Holger Apfel

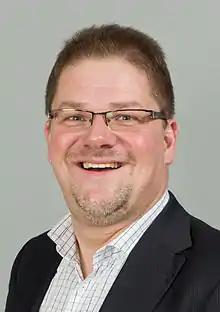

Holger Apfel (born 29 December 1970) is a German politician who was the leader of the far-right National Democratic Party of Germany (NPD) from 2011 to 2013. He was a member of the Saxon Parliament between 2004 and 2014, serving as the chairman of the NPD parliamentary group and a member of the presidium of the parliament.